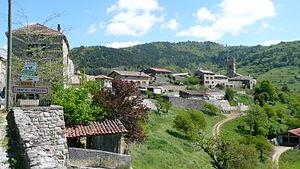
Ceci est une vue générale du village de Labatie d'Andaure, en Ardèche.
Labatie-d'Andaure est une commune française, située dans le département de l'Ardèche en région Auvergne-Rhône-Alpes.